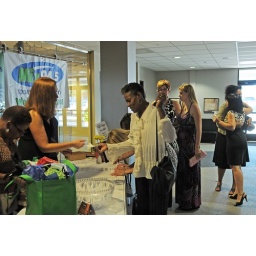
Guests sign in at registration desk